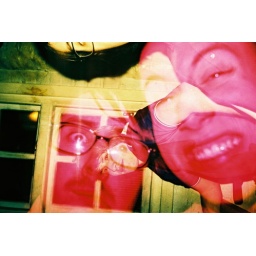
rude boy riot in red